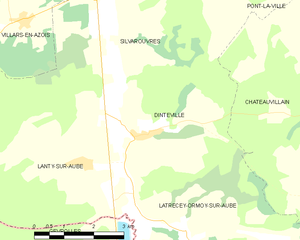
Dinteville est une commune française située dans le département de la Haute-Marne, en région Grand Est.